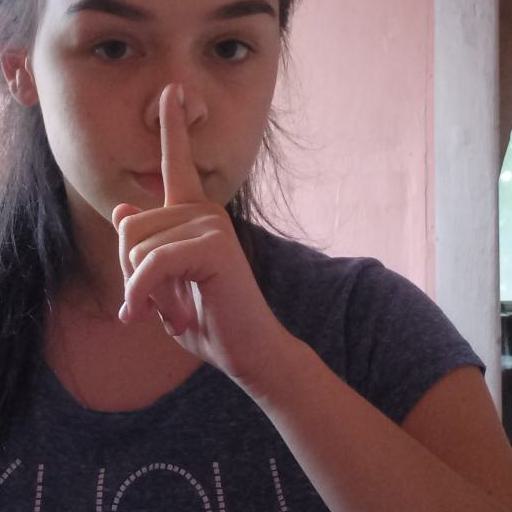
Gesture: mute